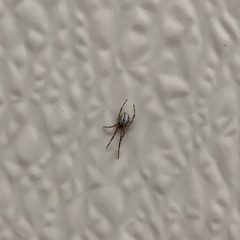
Species: Lactrodectus_hesperus